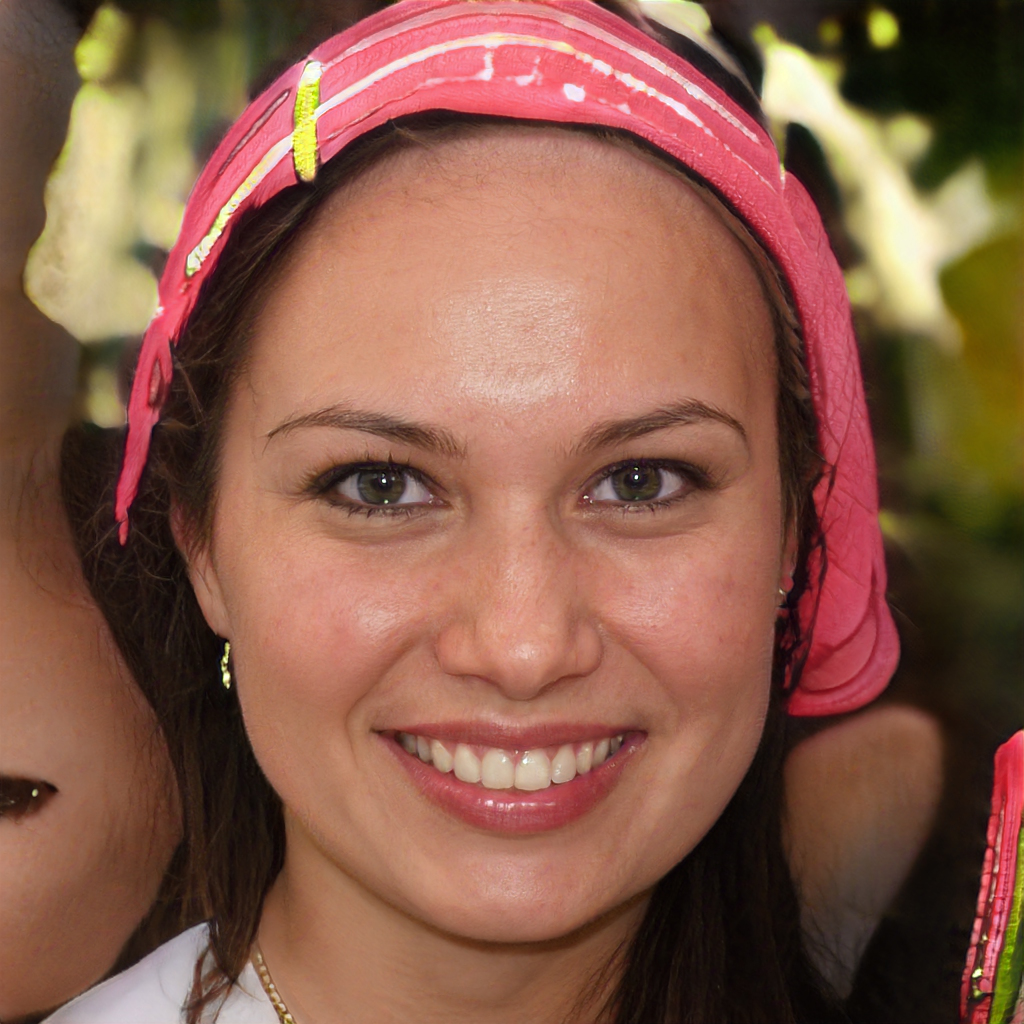
Gender: Female